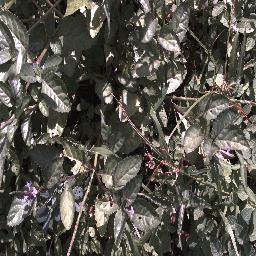
Label: snake_weed